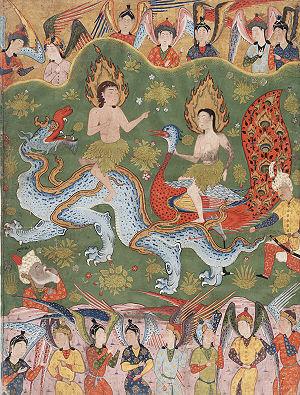
Cette peinture provient d'une copie d'un Fālnāmeh (livre des présages) de Ja´far al-Sādiq. فارسی: .این نقآشی در فالنامهی أبو عبد الله جعفر بن محمد الصادق بود
La représentation figurée dans les arts de l'Islam, c'est-à-dire, la production d'images figuratives d'êtres vivants, et en particulier des prophètes, dont Mahomet, fait l'objet de débats complexes dans la civilisation islamique, à l'intersection de facteurs artistiques, religieux, sociaux, politiques et philosophiques.